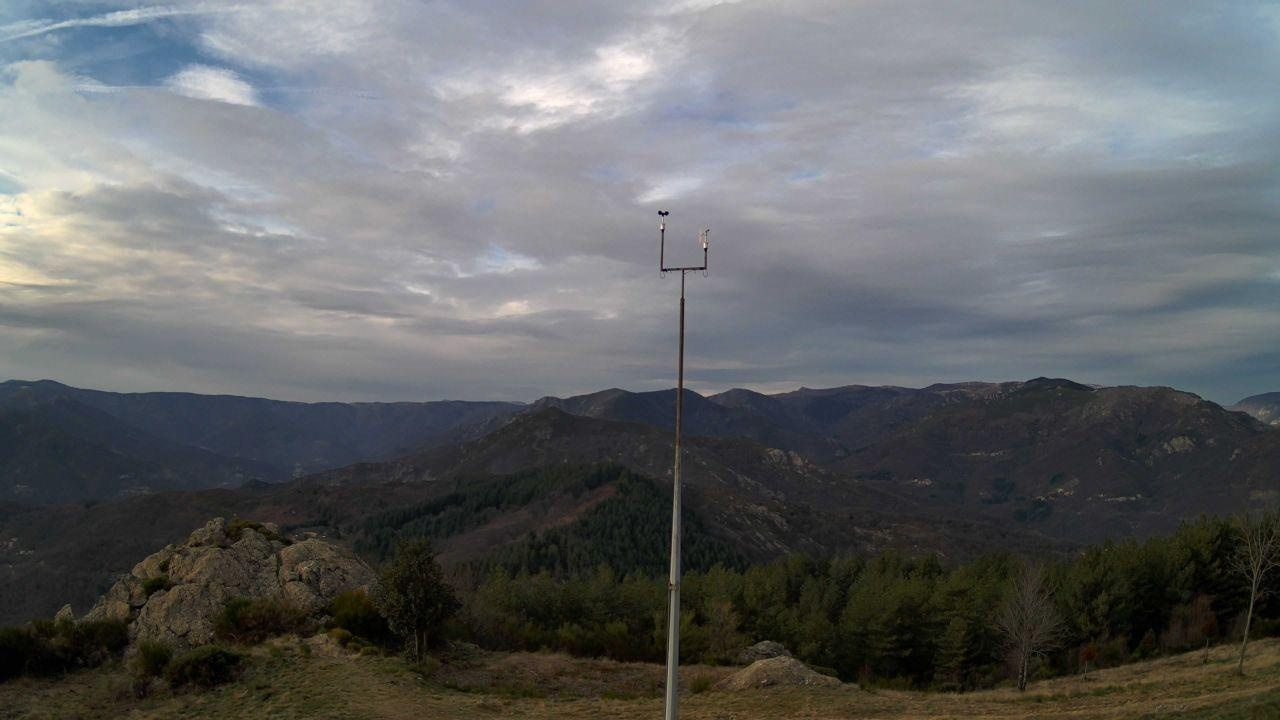
Fire: no
Smoke: no